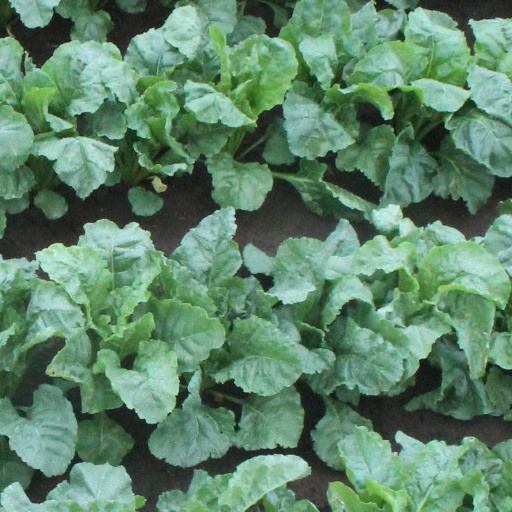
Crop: sugar beet